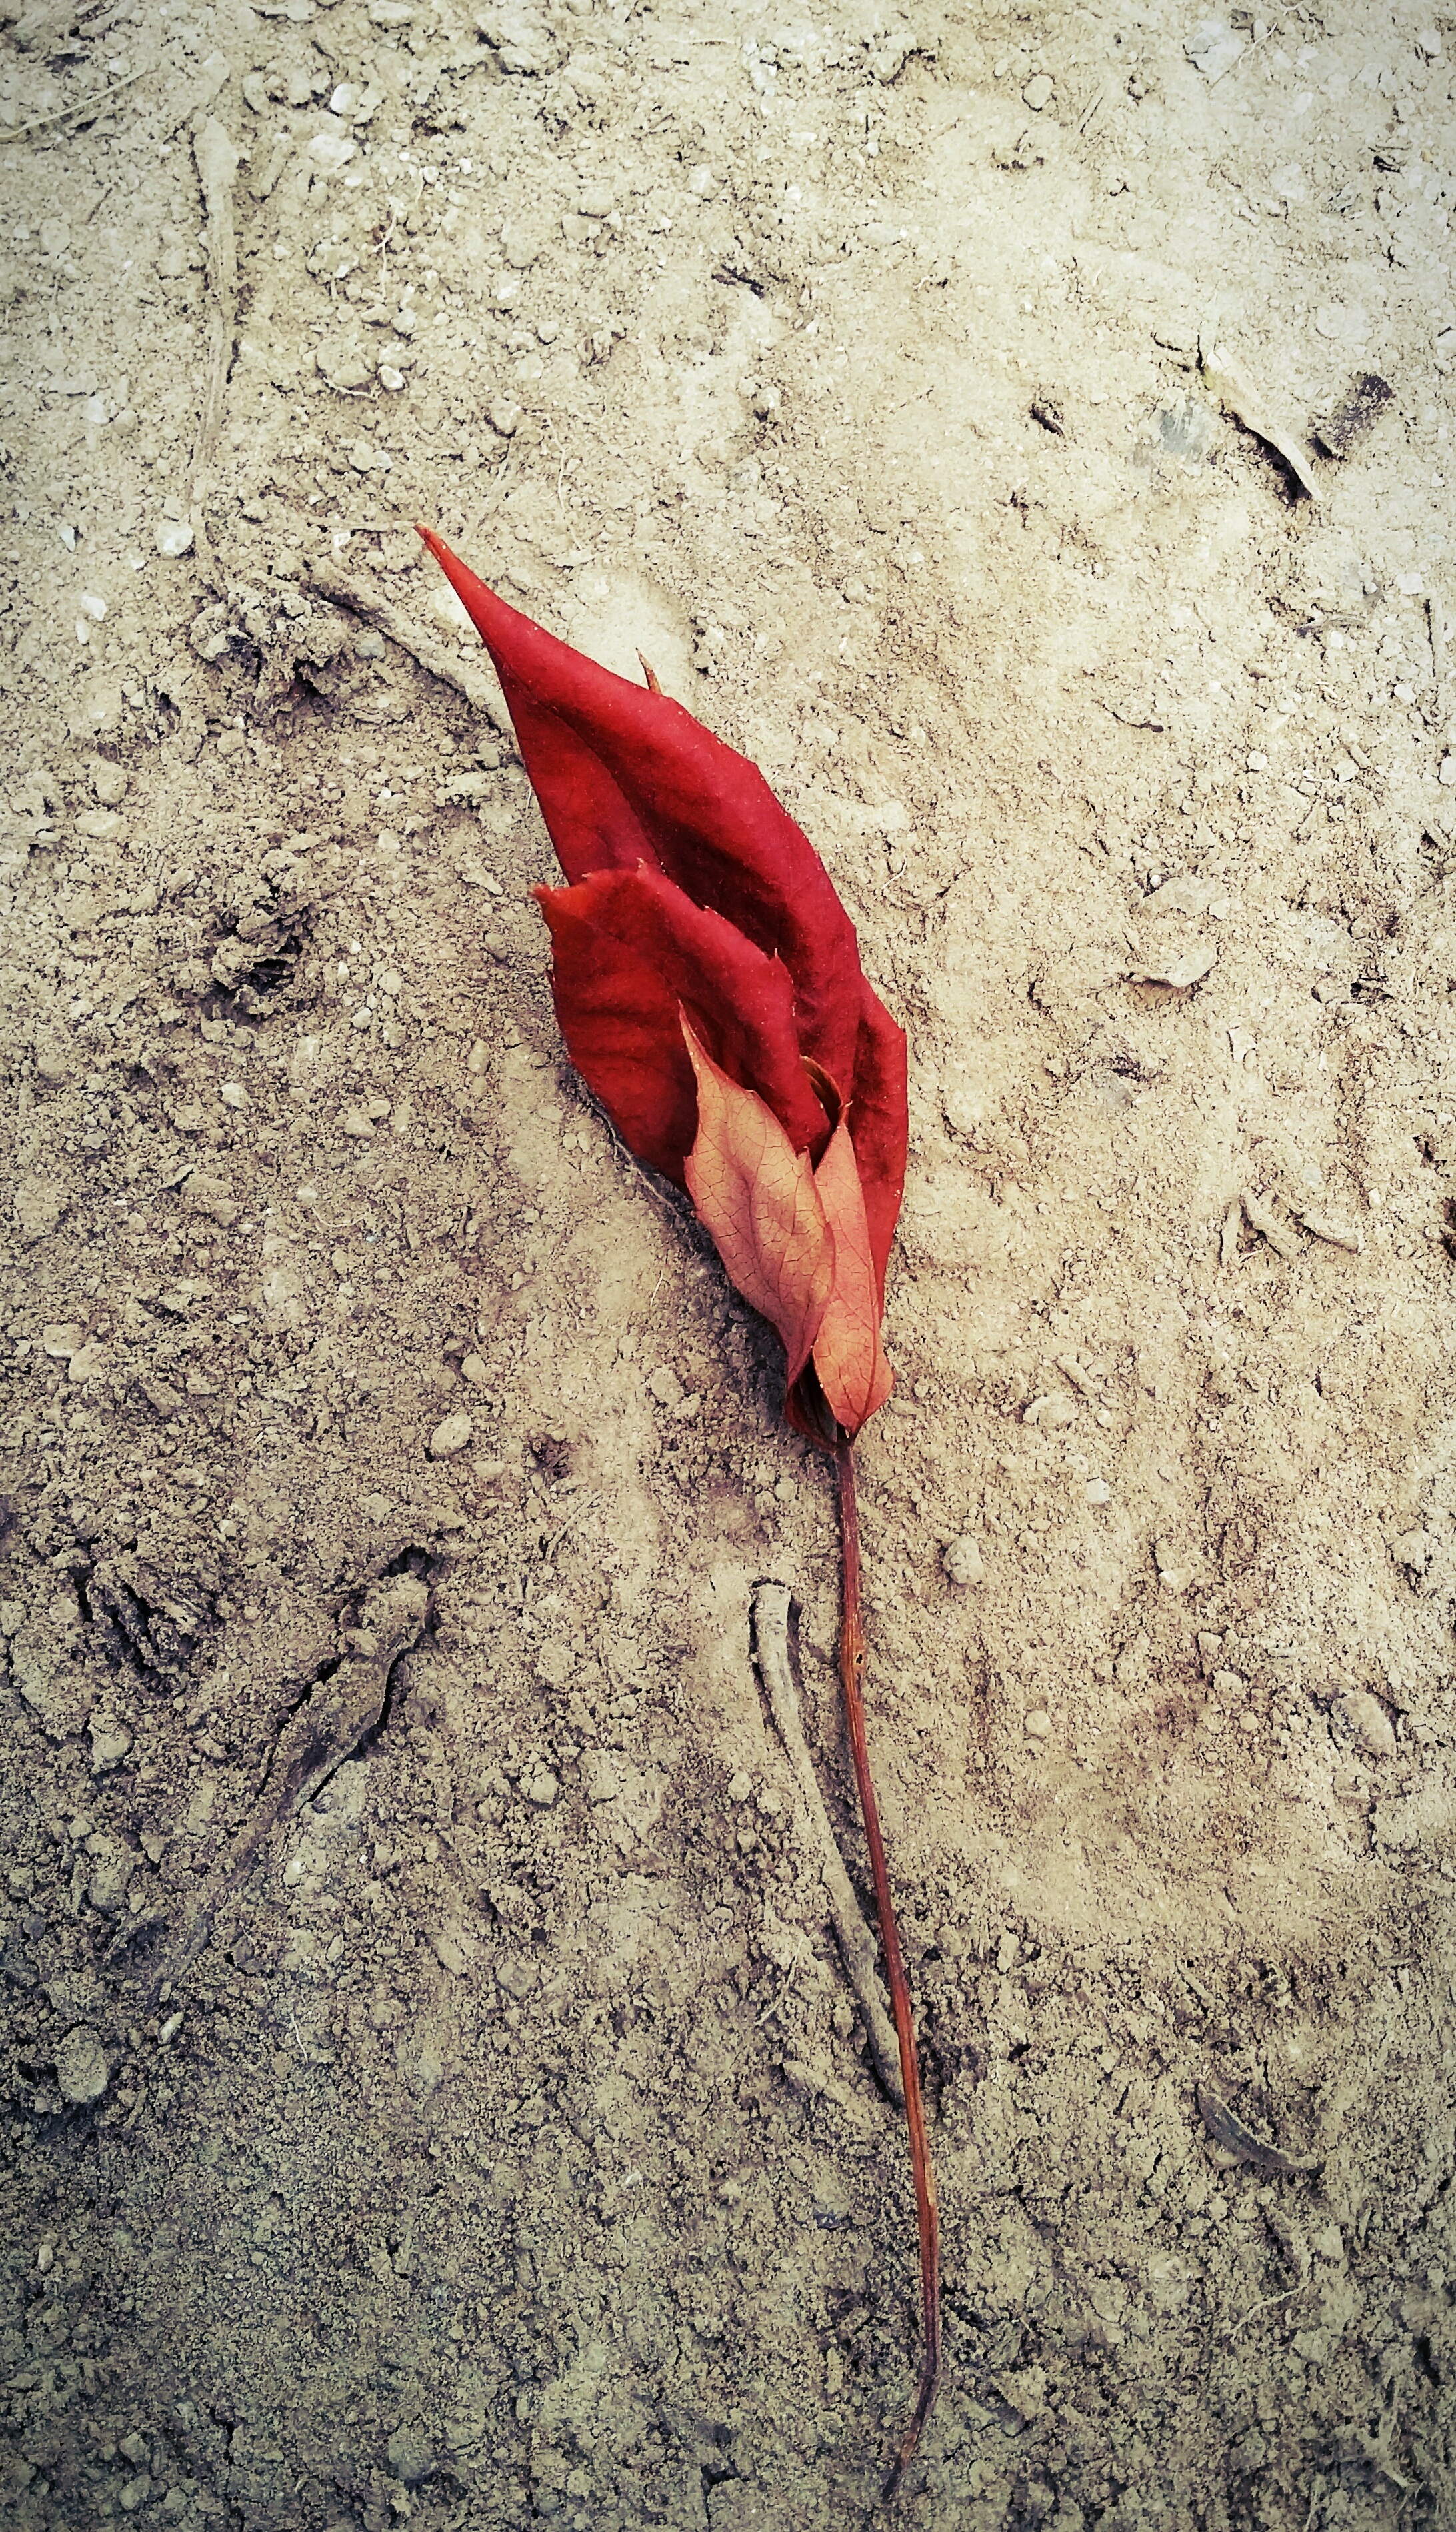
plant, ground, leaf, flower, red, dirt, color, soil, flora, leaves, fallen, simple, flowering plant